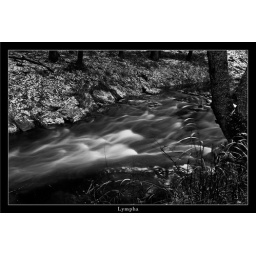
A river near my village. I like the black and white effect.